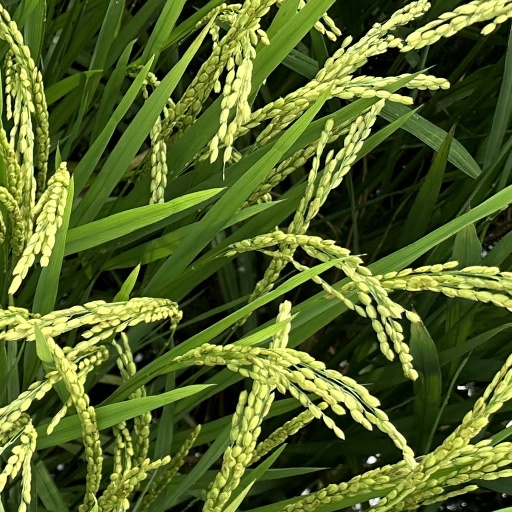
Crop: rice